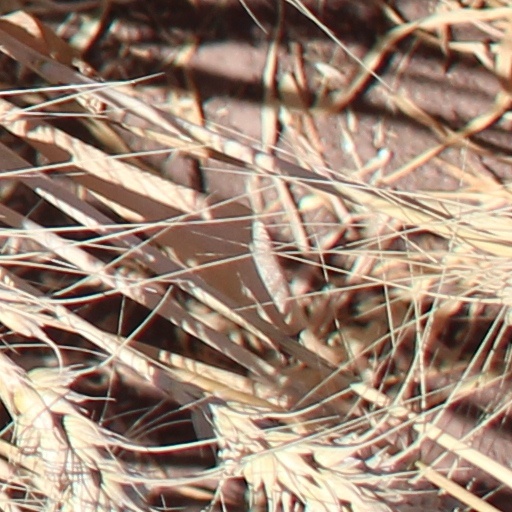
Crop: wheat